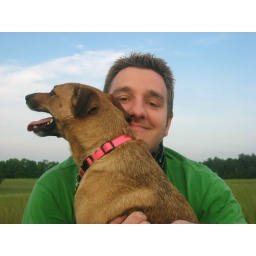
Daniel with his dog Lady in open green grass.